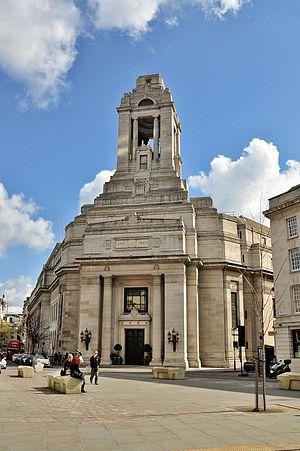
La Grande Loge unie d'Angleterre en anglais : United Grand Lodge of England est la principale obédience maçonnique d'Angleterre. Sous sa juridiction, on compte aussi des ex-colonies britanniques et quelques pays du Commonwealth. Héritière directe de la « Grande Loge de Londres et de Westminster » de 1717, c'est également la plus grande obédience au monde en termes d'effectifs, ce qui lui confère un rôle particulièrement important dans la question de la régularité maçonnique.
Le Freemasons' Hall de Londres est un bâtiment situé sur Great Queen Street entre Holborn et Covent Garden. Il est le siège de la Grande Loge unie d'Angleterre et du Suprême Grand chapitre des maçons de l'Arche royale en Angleterre. Il abrite plusieurs temples maçonniques depuis 1775. Une partie du bâtiment est ouverte au public. Reconstruit au début du XXᵉ siècle dans le style art déco classique, l'ouvrage tout en gardant sa première destination est dotée d'un musée et d'une librairie qui lui donnent un attrait touristique. Il sert régulièrement de décors à des films cinématographiques ou télévisuels.
Le Crime de l'Orient-Express est un téléfilm britannique de la série télévisée Hercule Poirot, réalisé par Philip Martin, sur un scénario de Stewart Harcourt, d'après le roman Le Crime de l'Orient-Express d'Agatha Christie.